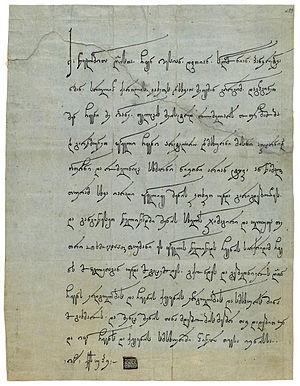
Georges XII, fils et successeur d'Héraclius II, de la dynastie des Bagratides, est le dernier monarque du royaume de Kartl-Kakhétie en Géorgie orientale.